Game balance

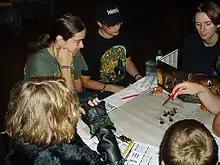
A game being moderated by a human gamemaster (right)

A game can be balanced dynamically by a gamemaster who observes players and adjusts the game in response to their actions, emotional state, etc., or even proactively changes the direction of the game to create certain experiences.